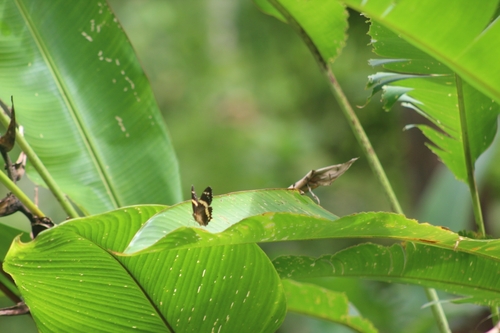
Scientific name: Anartia fatima
Common name: Banded peacock
Family: Nymphalidae
Order: Lepidoptera
Pollinator type: Primary pollinator
Habitat: Open areas and gardens
Geographic range: South America
Conservation status: Least Concern